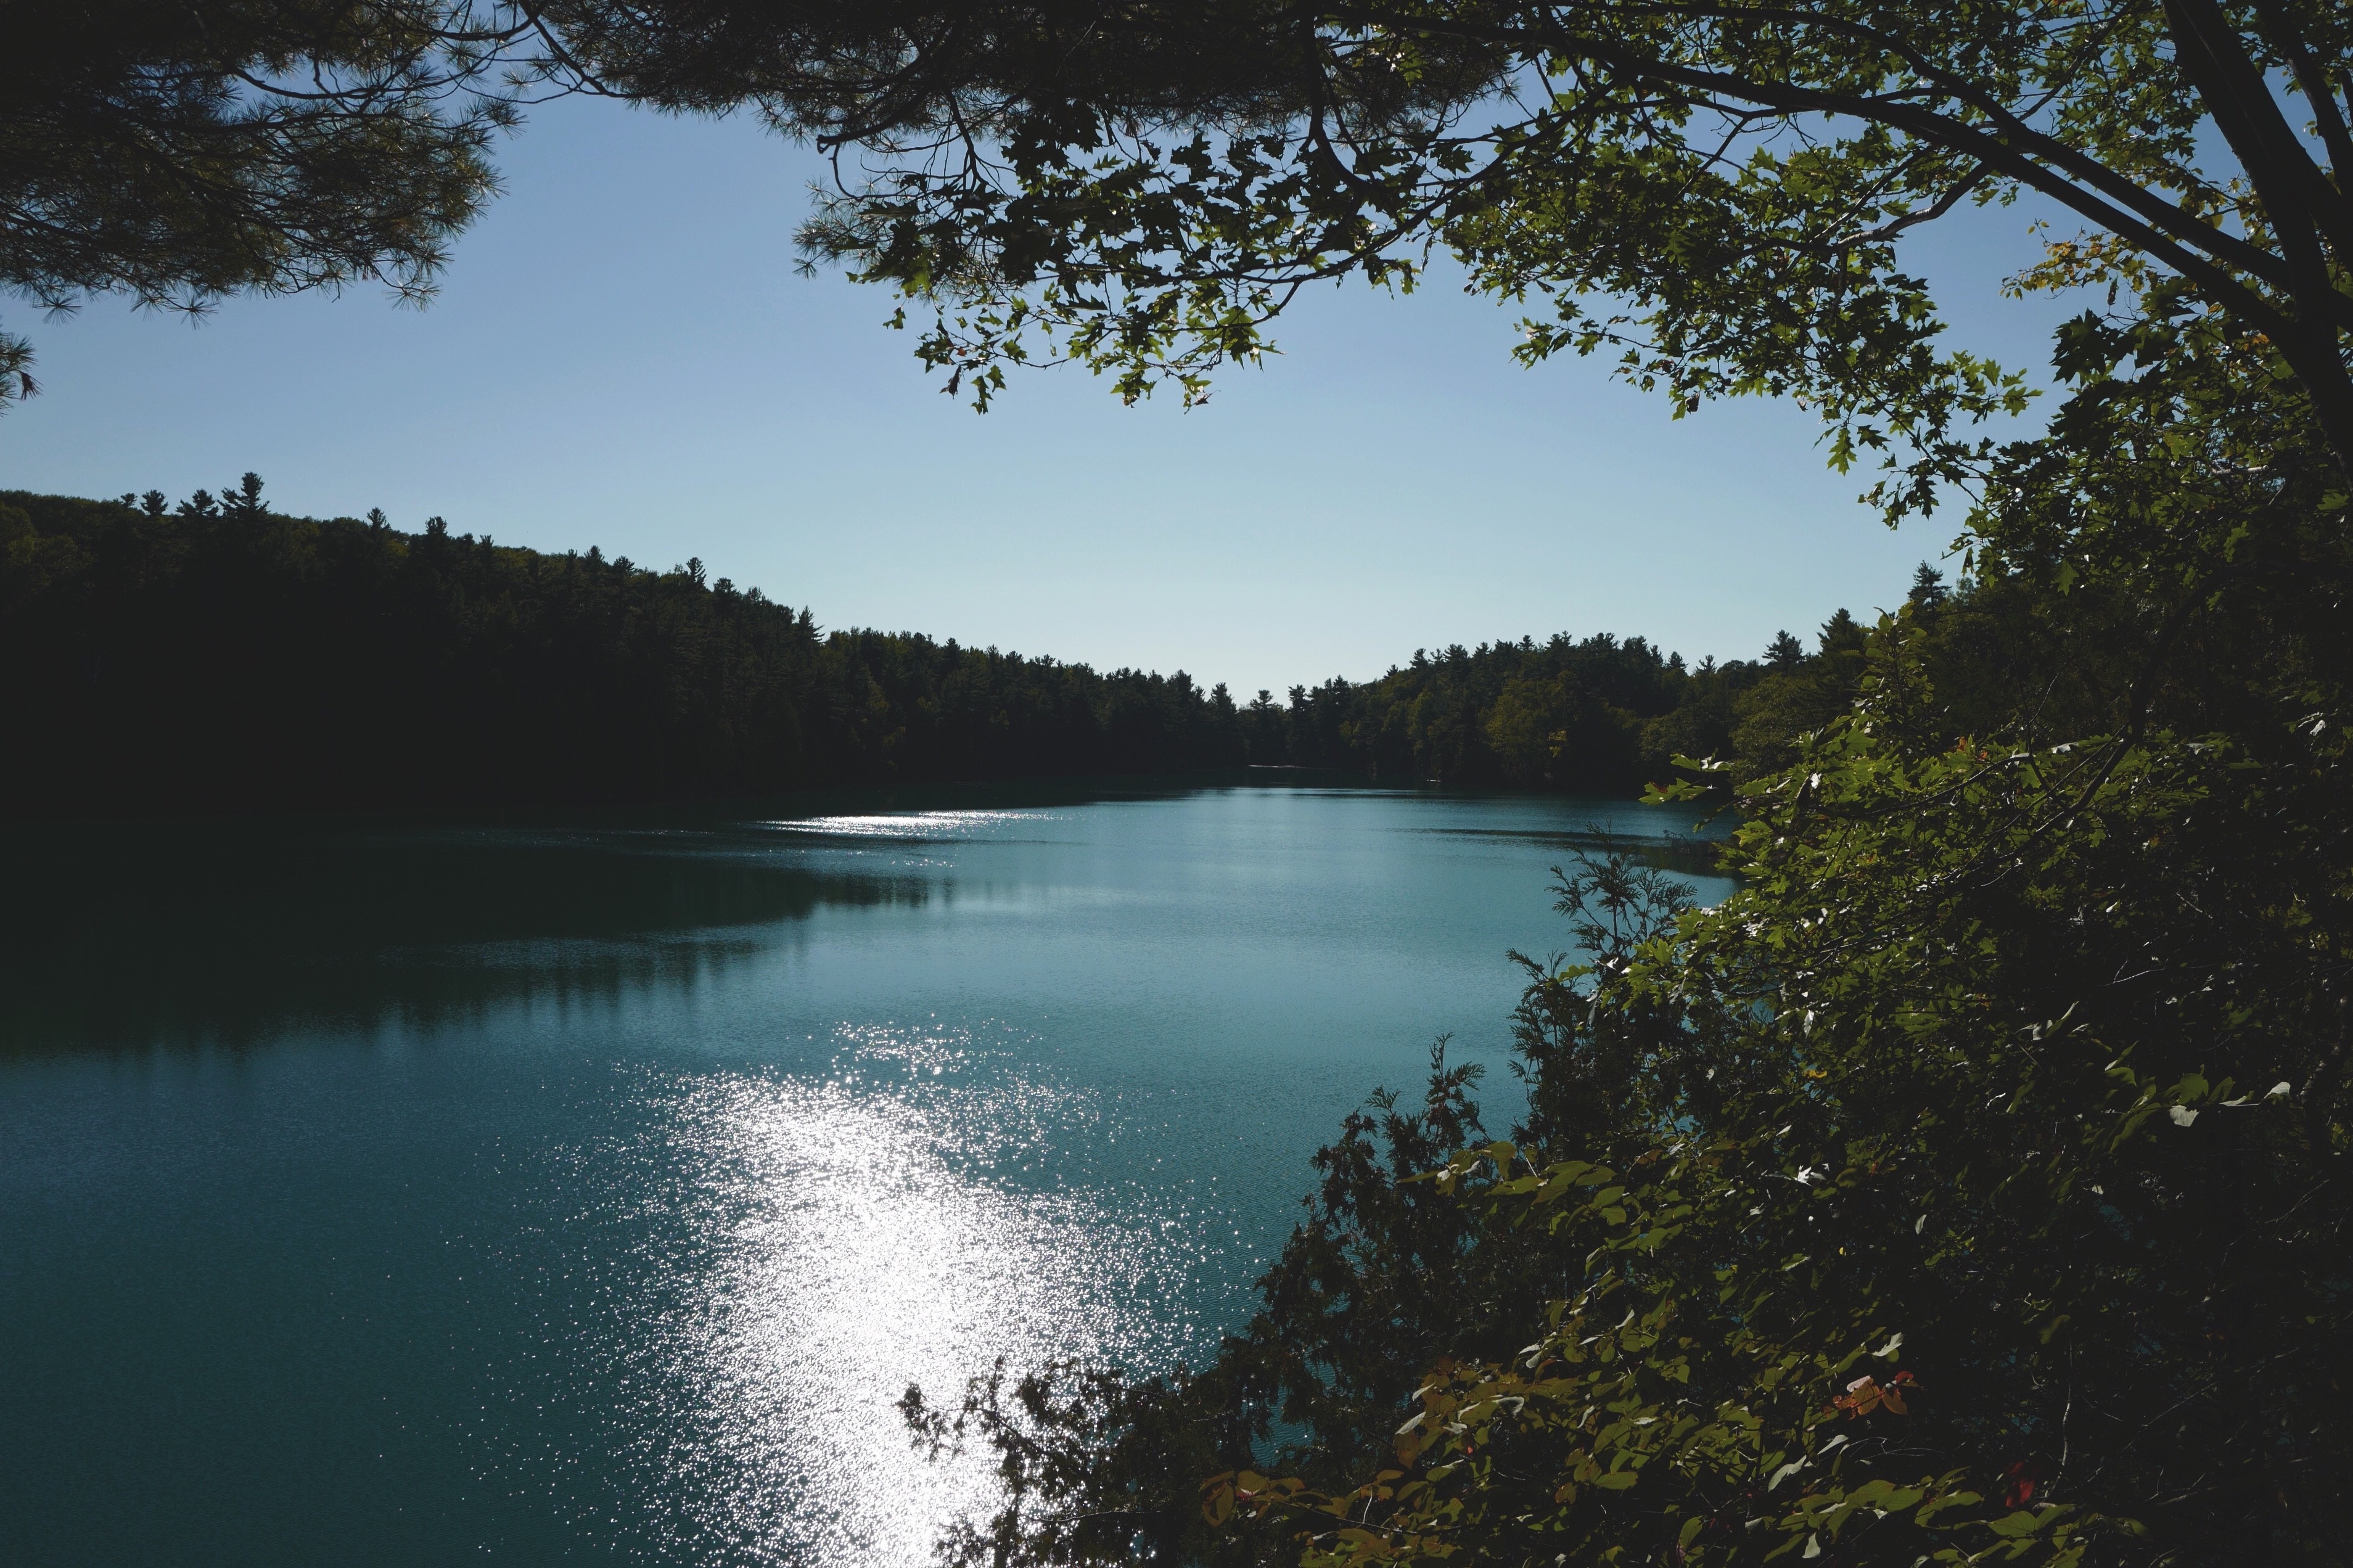
tree, water, nature, mountain, lake, river, reflection, reservoir, body of water, loch